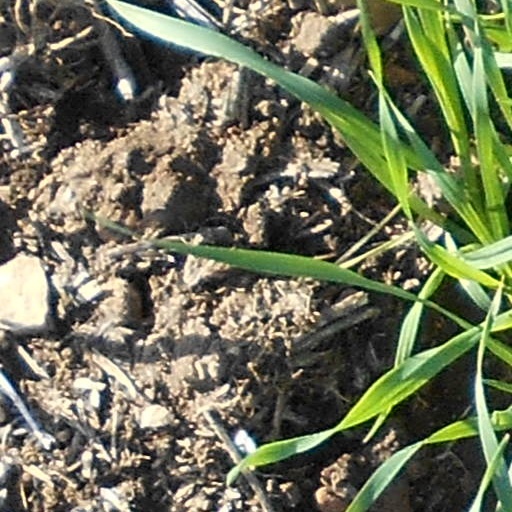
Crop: wheat